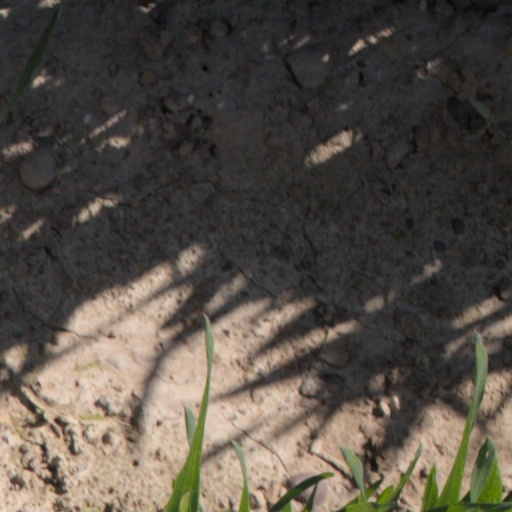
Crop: wheat